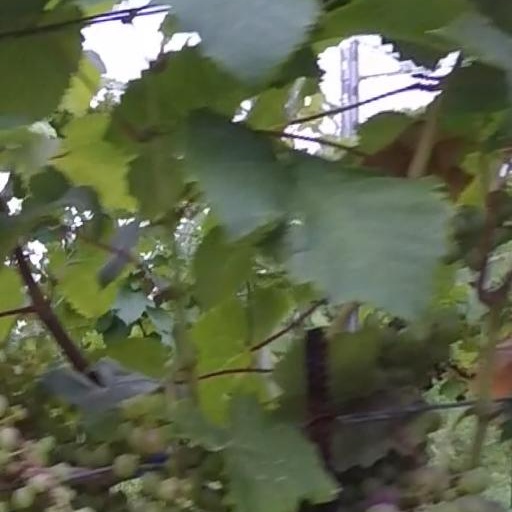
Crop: grape